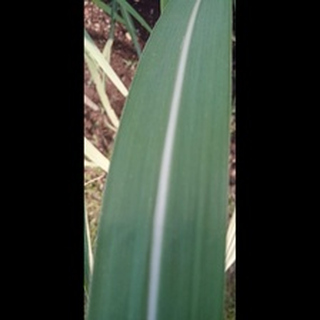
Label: healthy_sugarcane